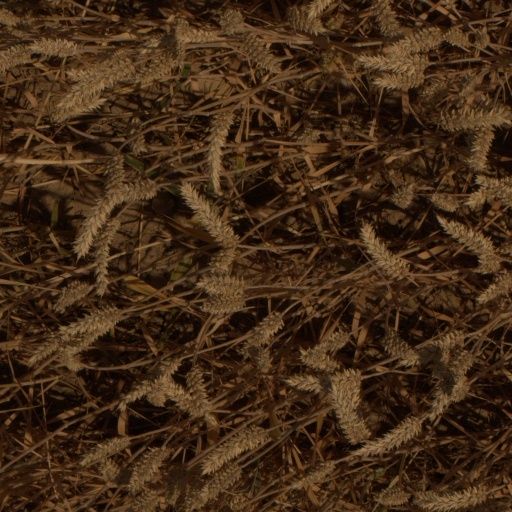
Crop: wheat